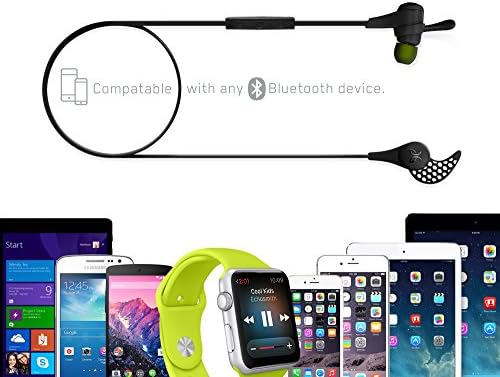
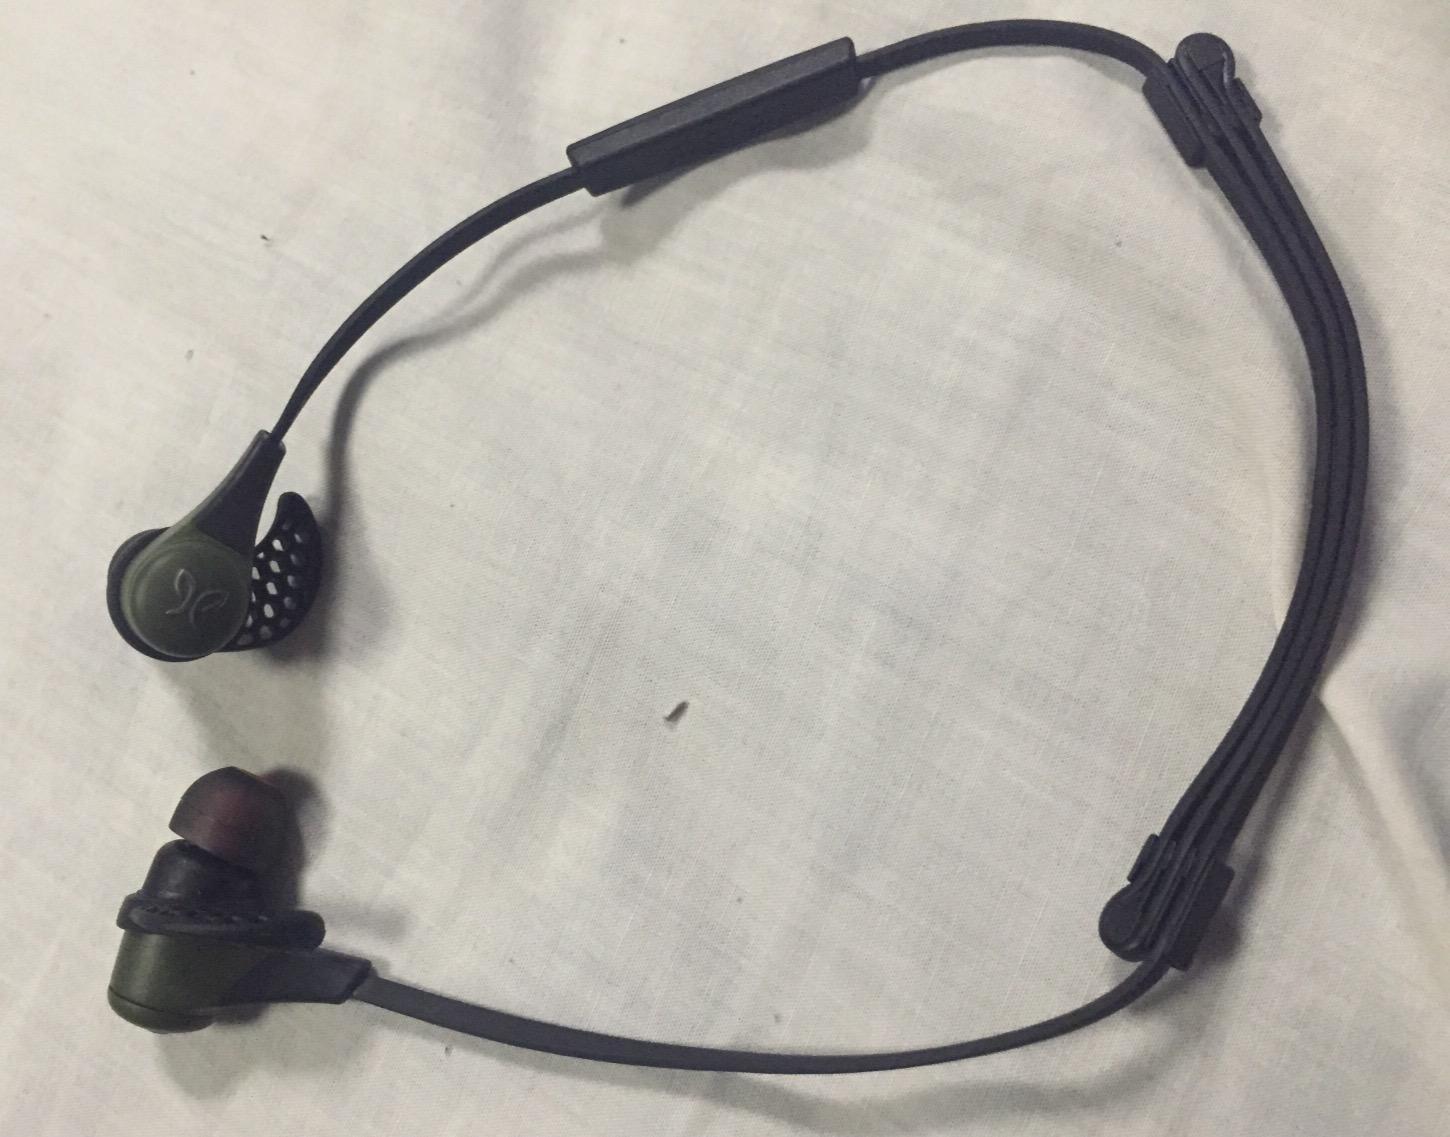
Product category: headphones
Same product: yes